Great Mosque of Malang

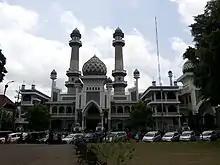

The Great Mosque of Malang is a mosque located in Malang, East Java, Indonesia. The mosque was built in 1890 and completed in 1903. The mosque is square-shaped, constructed with steel, and has a tajug (pyramid shaped rooftop ornament) on top. The original building is still maintained today.